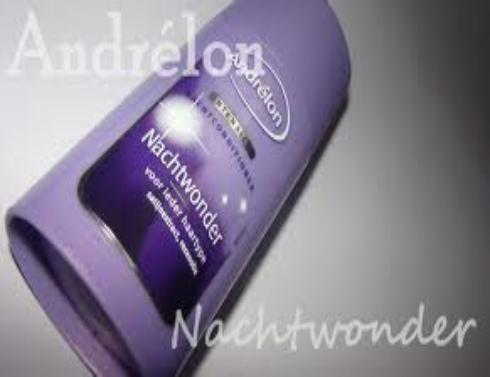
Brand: Andrelon
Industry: Necessities